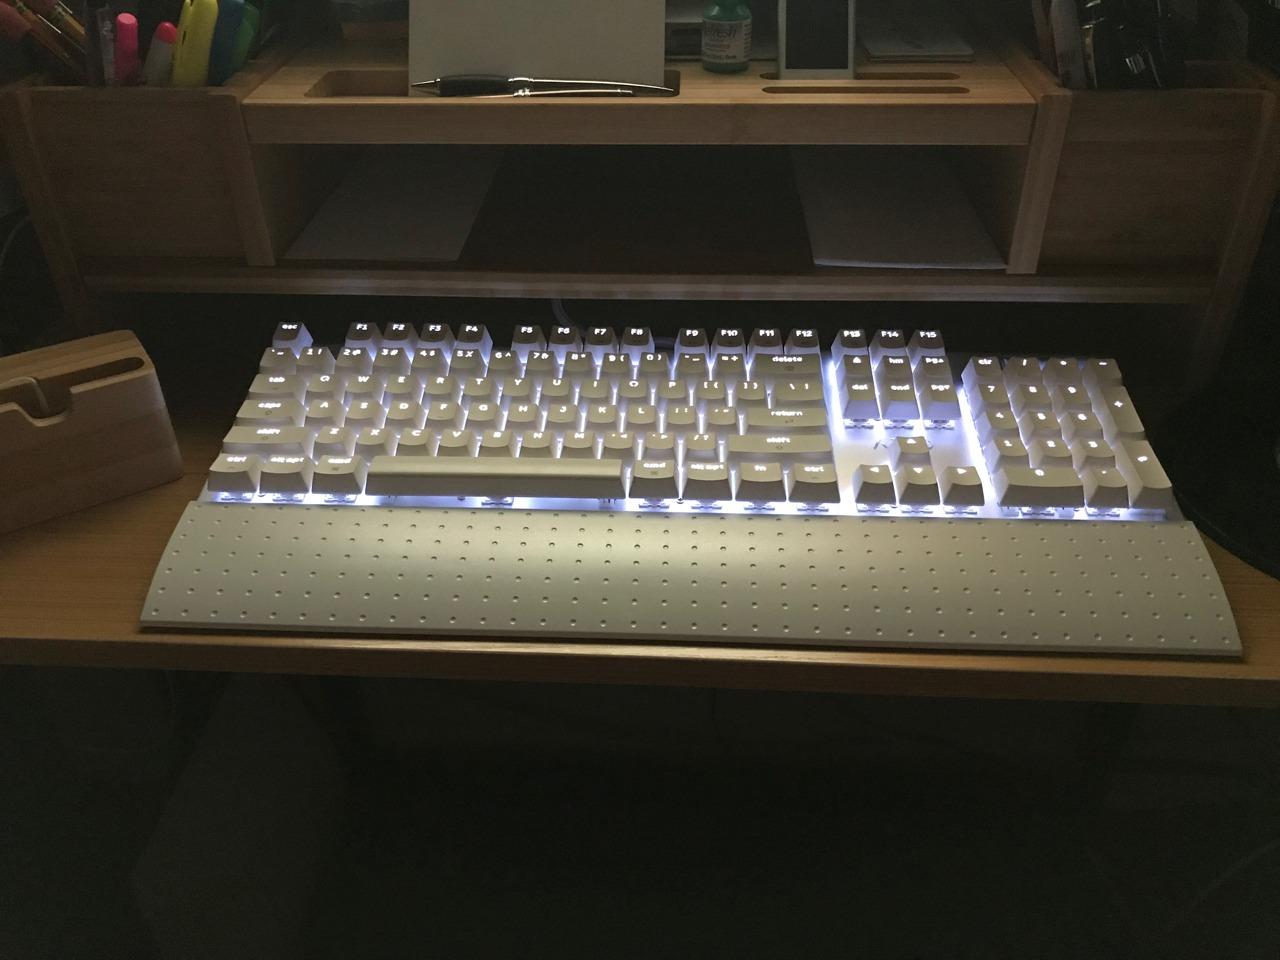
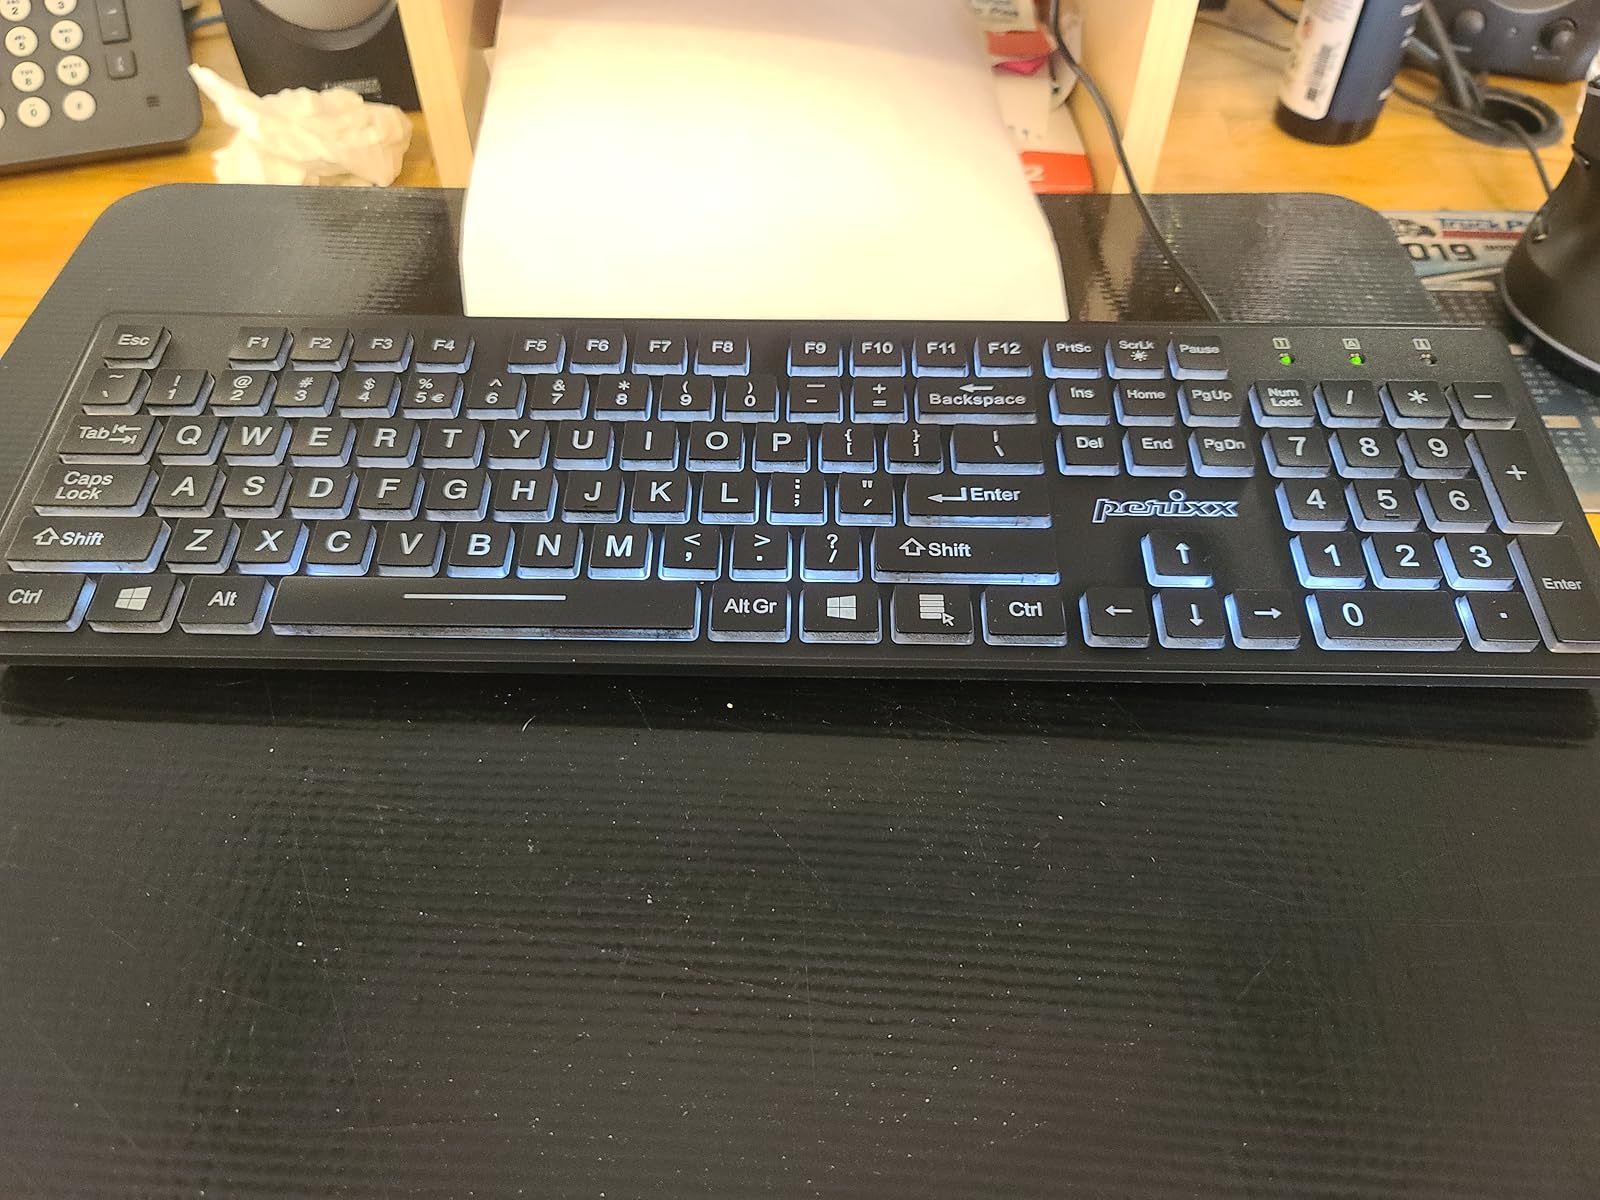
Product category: keyboard
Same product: no